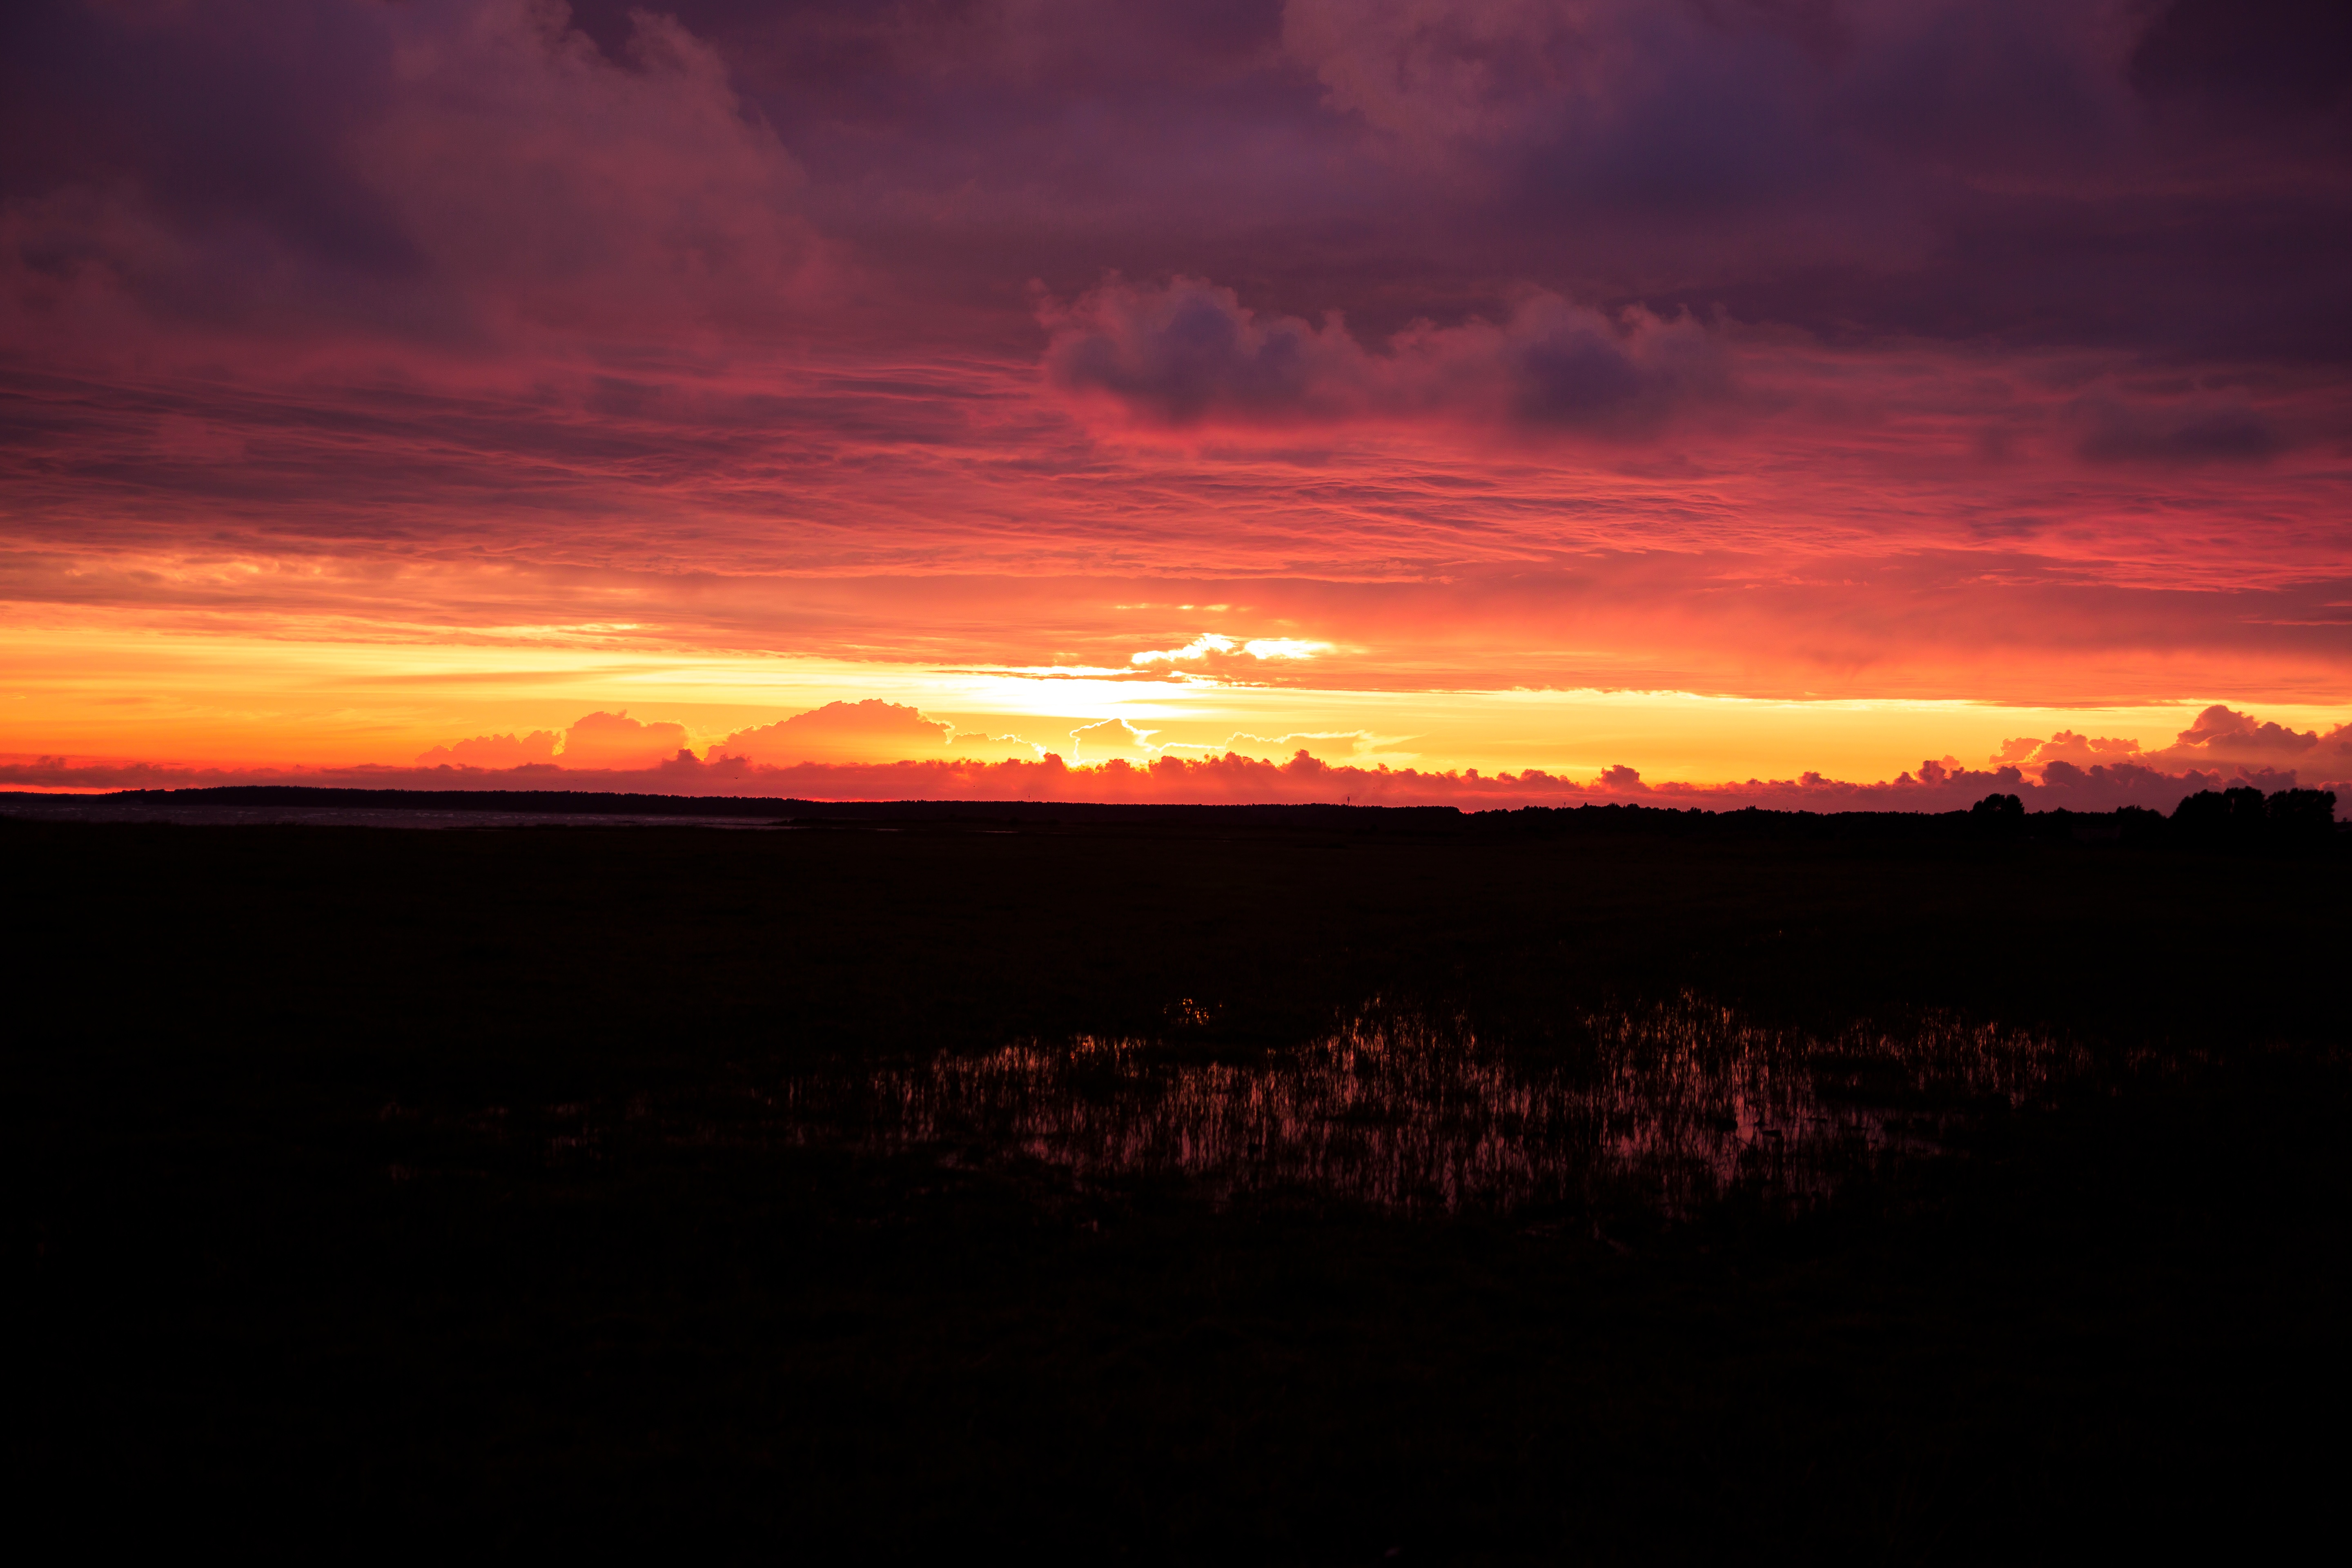
horizon, cloud, sky, sunrise, sunset, morning, dawn, atmosphere, dusk, evening, afterglow, red sky at morning